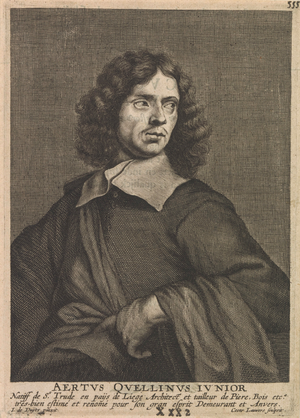
Conrad Lauwers, né à Anvers entre 1622 et 1642 et mort entre 1675 et 1695 dans la même ville, est un graveur et un marchand d'estampes flamand.